Einar Örn Benediktsson

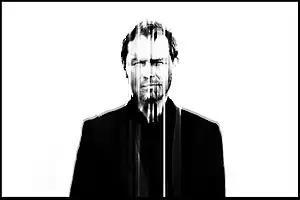
Einar Örn

Einar Örn Benediktsson (born 29 October 1962), often billed as Einar Örn, is an Icelandic popular music singer and trumpet player. He was a member of the Sugarcubes. He served as a member of the Reykjavík City Council between 2010 and 2014.